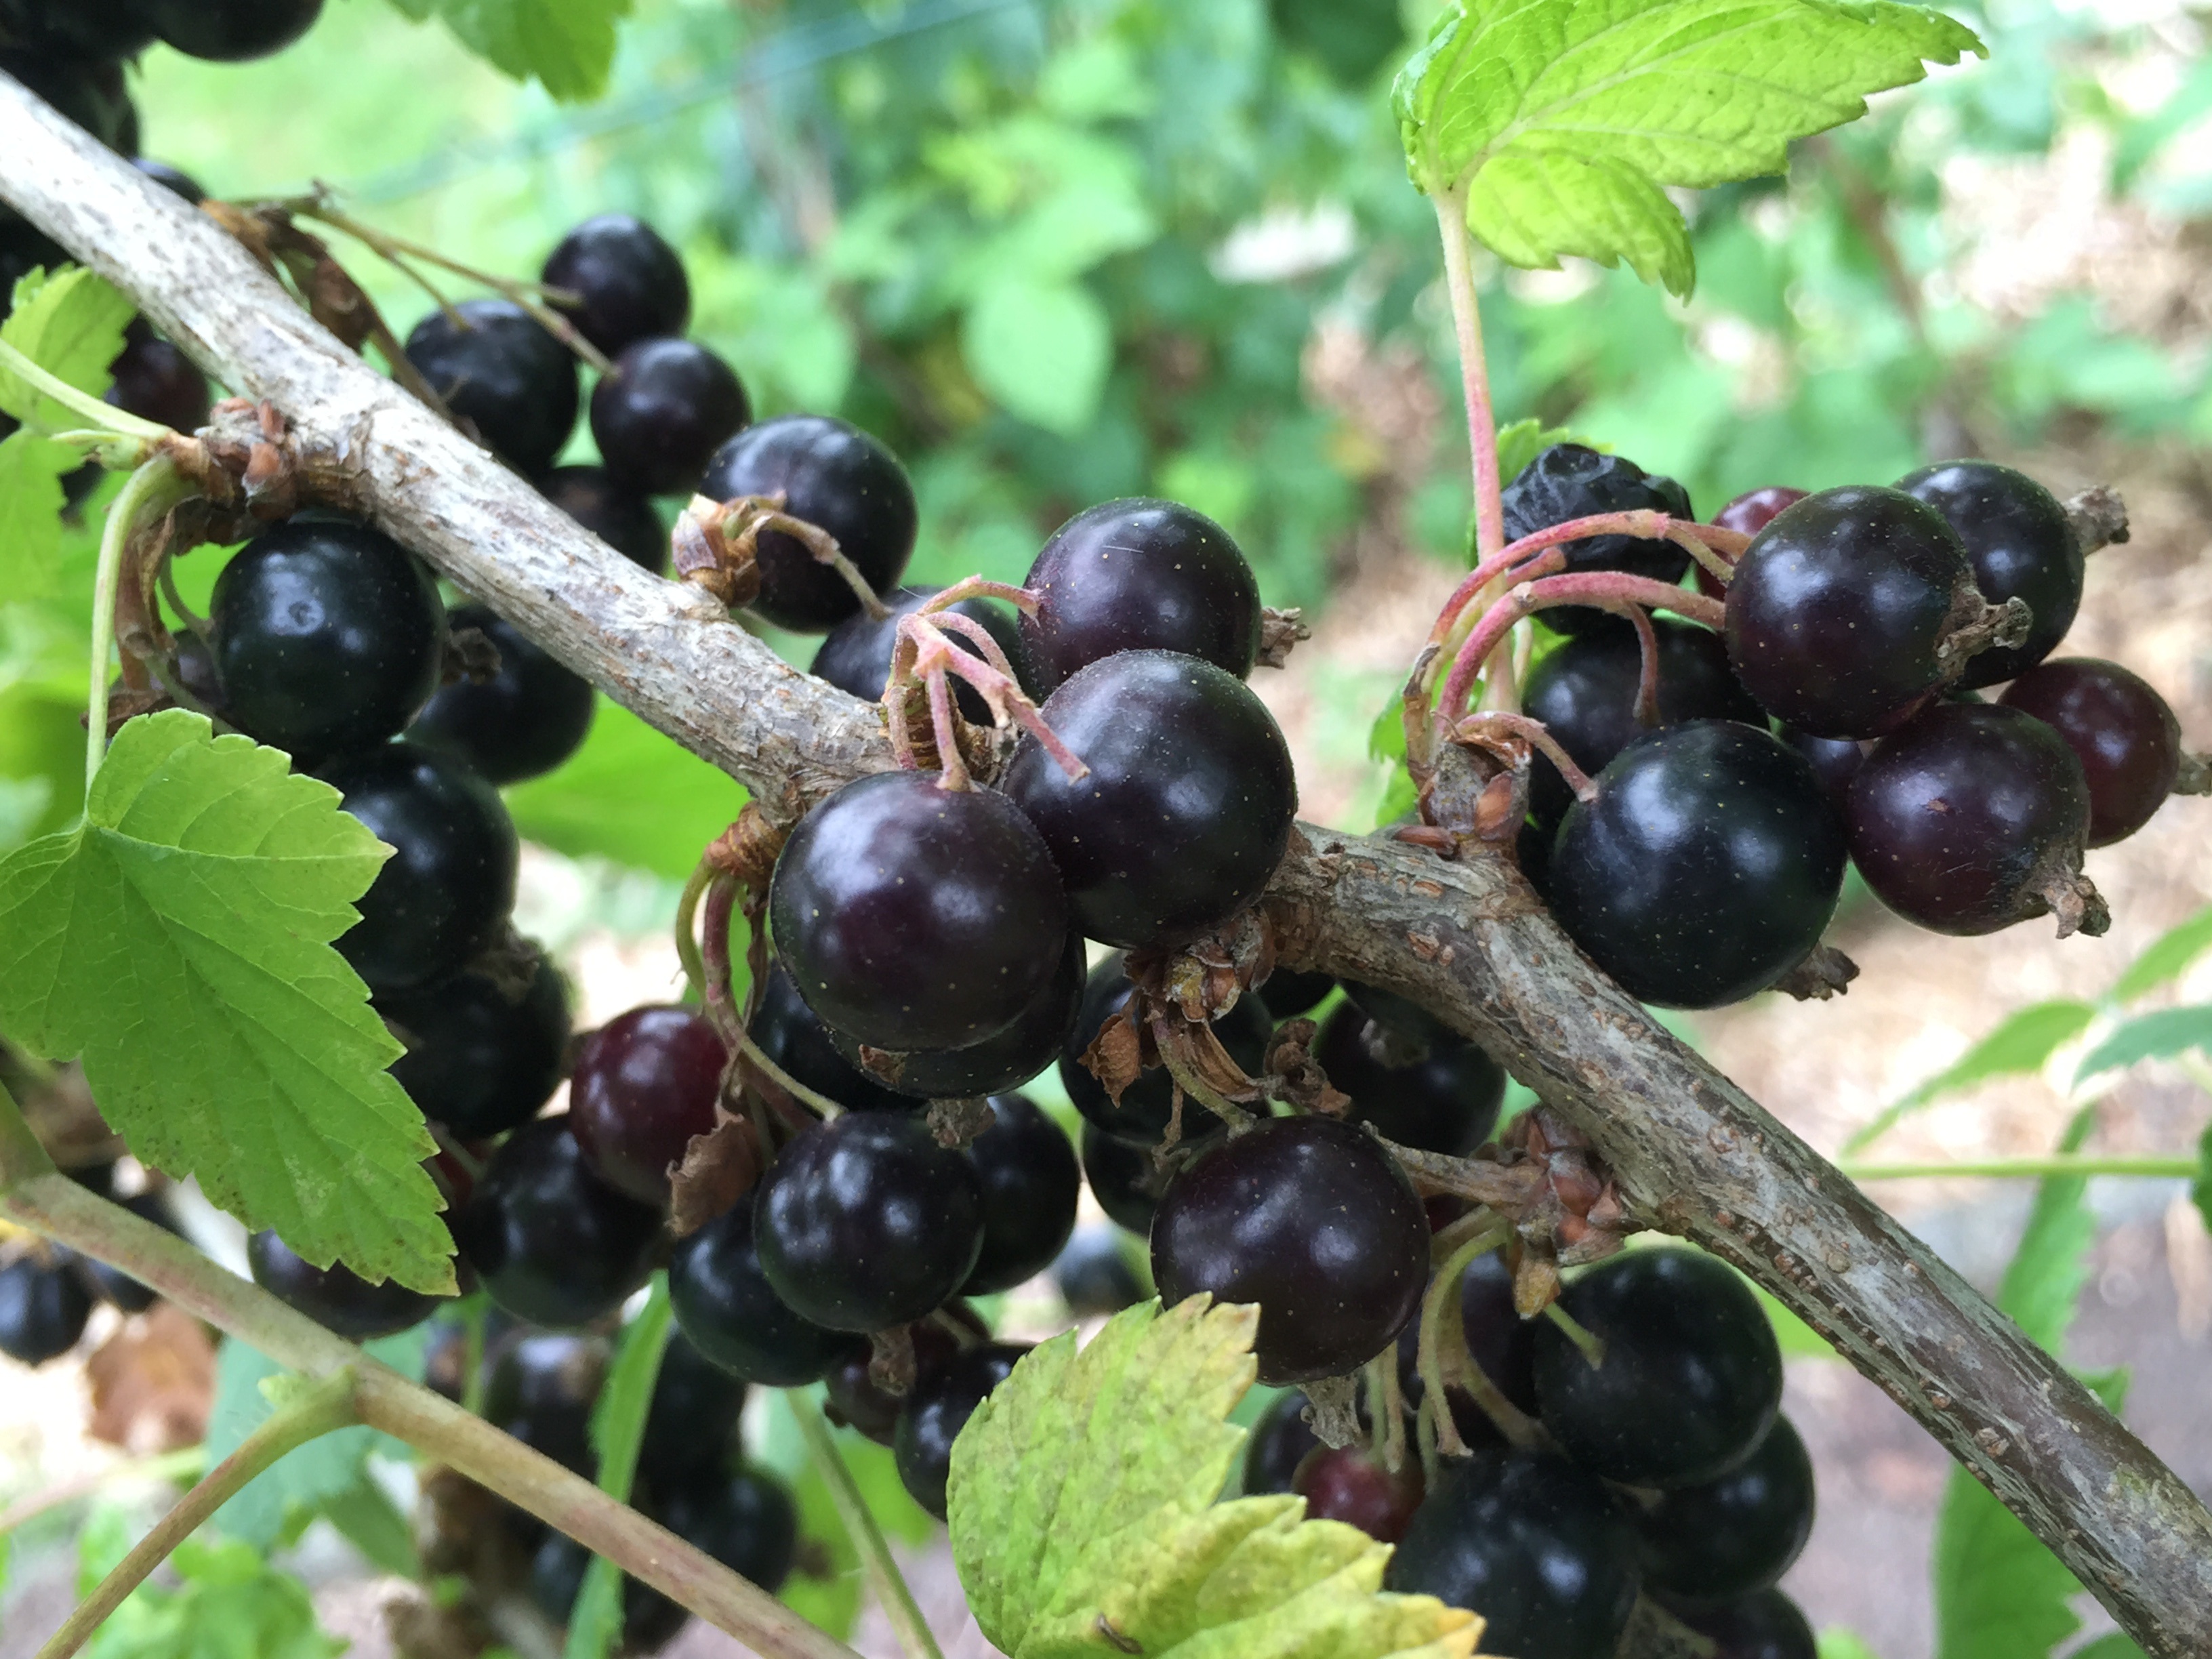
nature, branch, plant, fruit, berry, sweet, wild, food, produce, garden, eat, blackberry, bed, shrub, tasty, fruits, bless you, pleasure, flowering plant, currant, bilberry, huckleberry, damson, chokeberry, land plant, zante currant, black currants